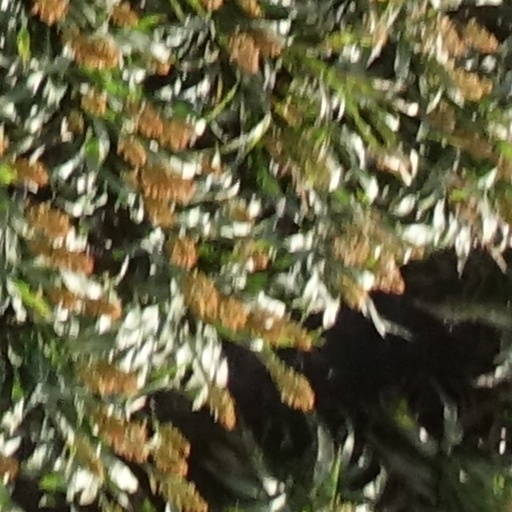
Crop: sorghum